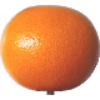
Label: Grapefruit Pink 1